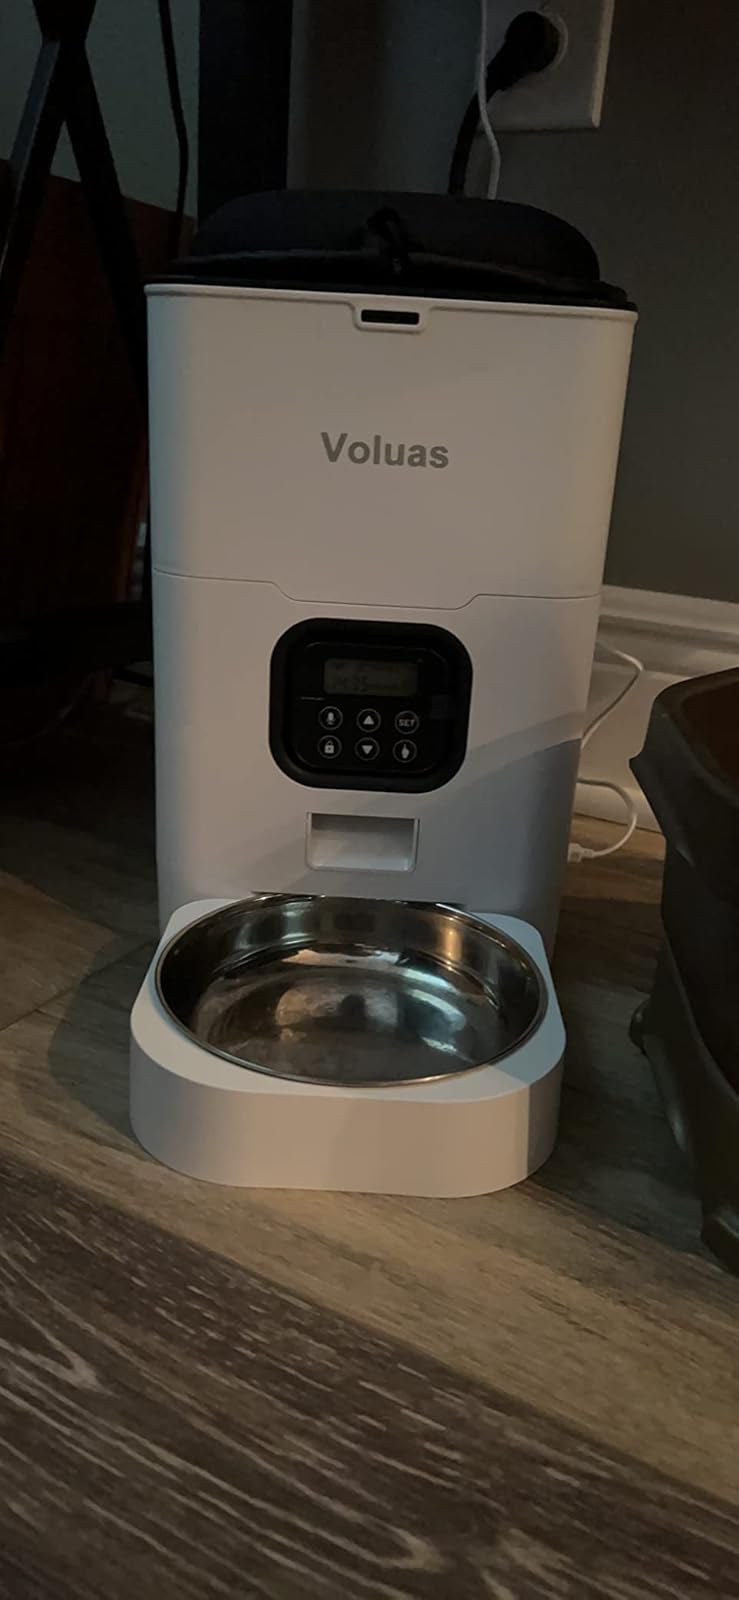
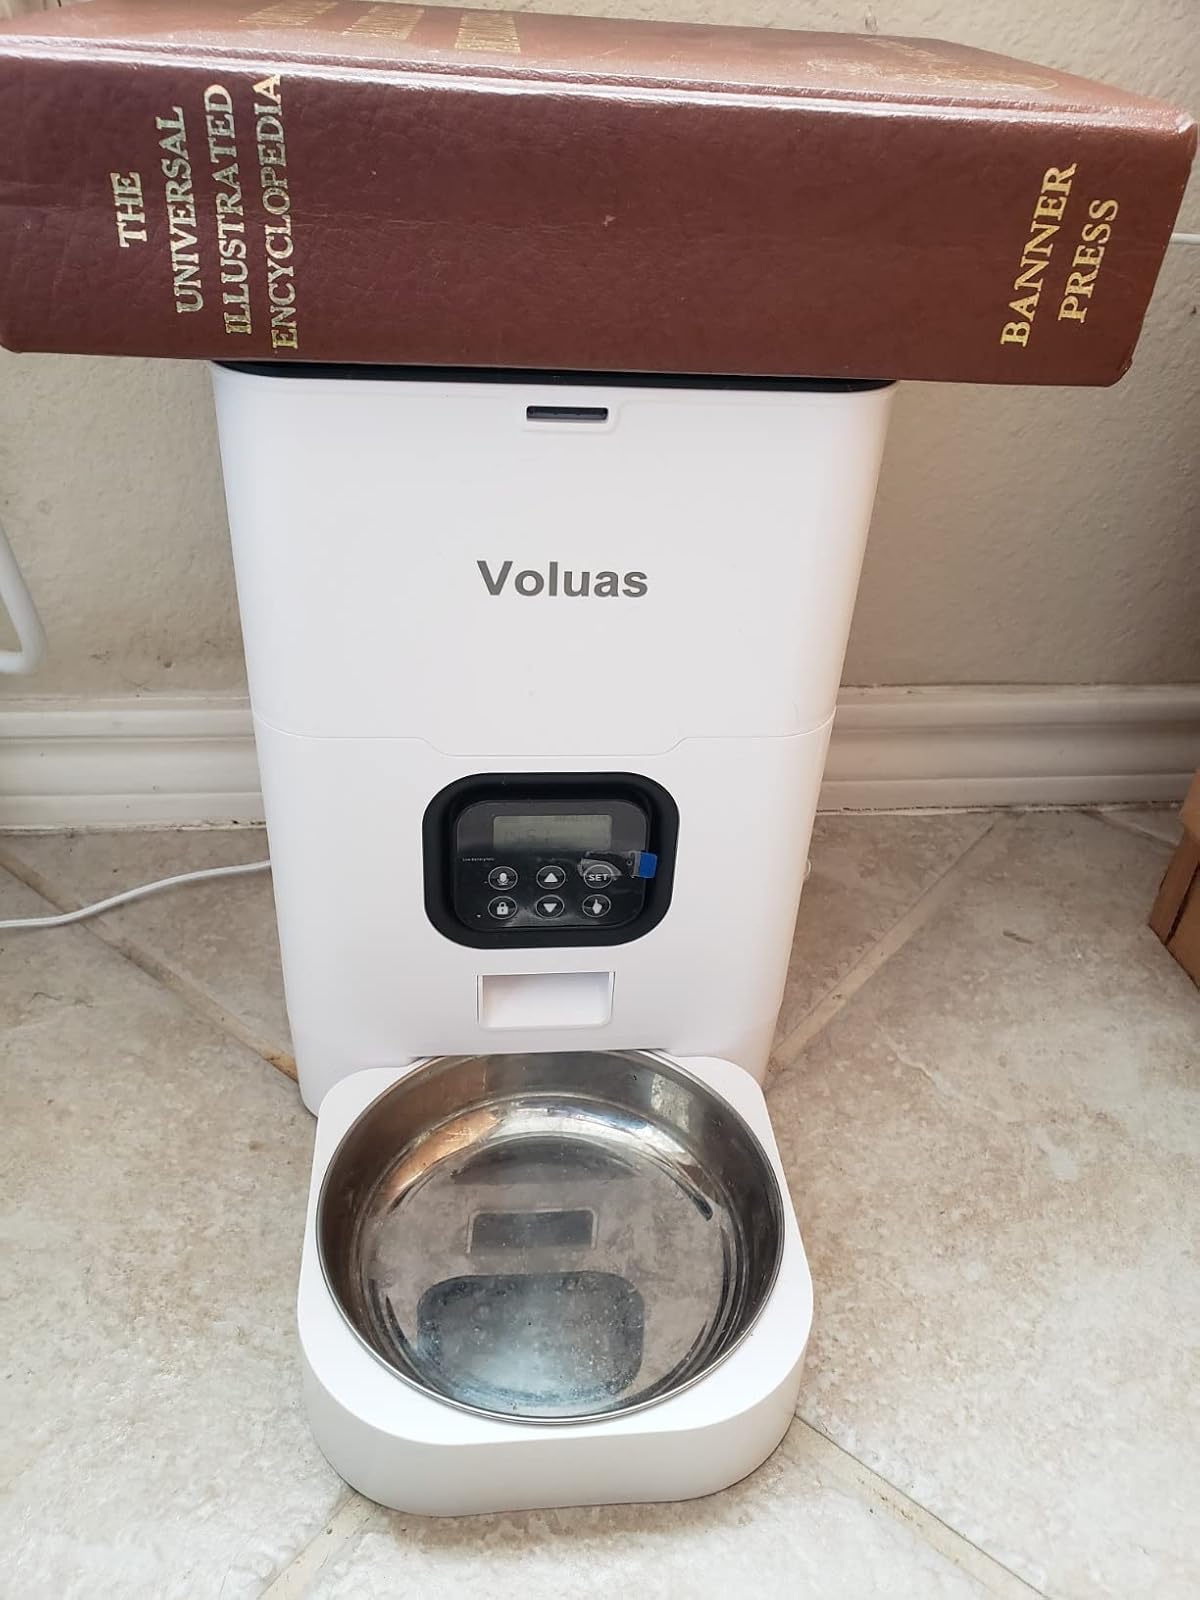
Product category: items_feeder
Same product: yes